Dennis Kucinich

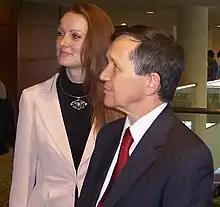
Dennis and Elizabeth Kucinich in 2008

On June 10, 2008, Kucinich introduced 35 articles of impeachment against President George W. Bush on the floor of the House of Representatives. On June 11, the resolution was referred to the House Judiciary Committee.